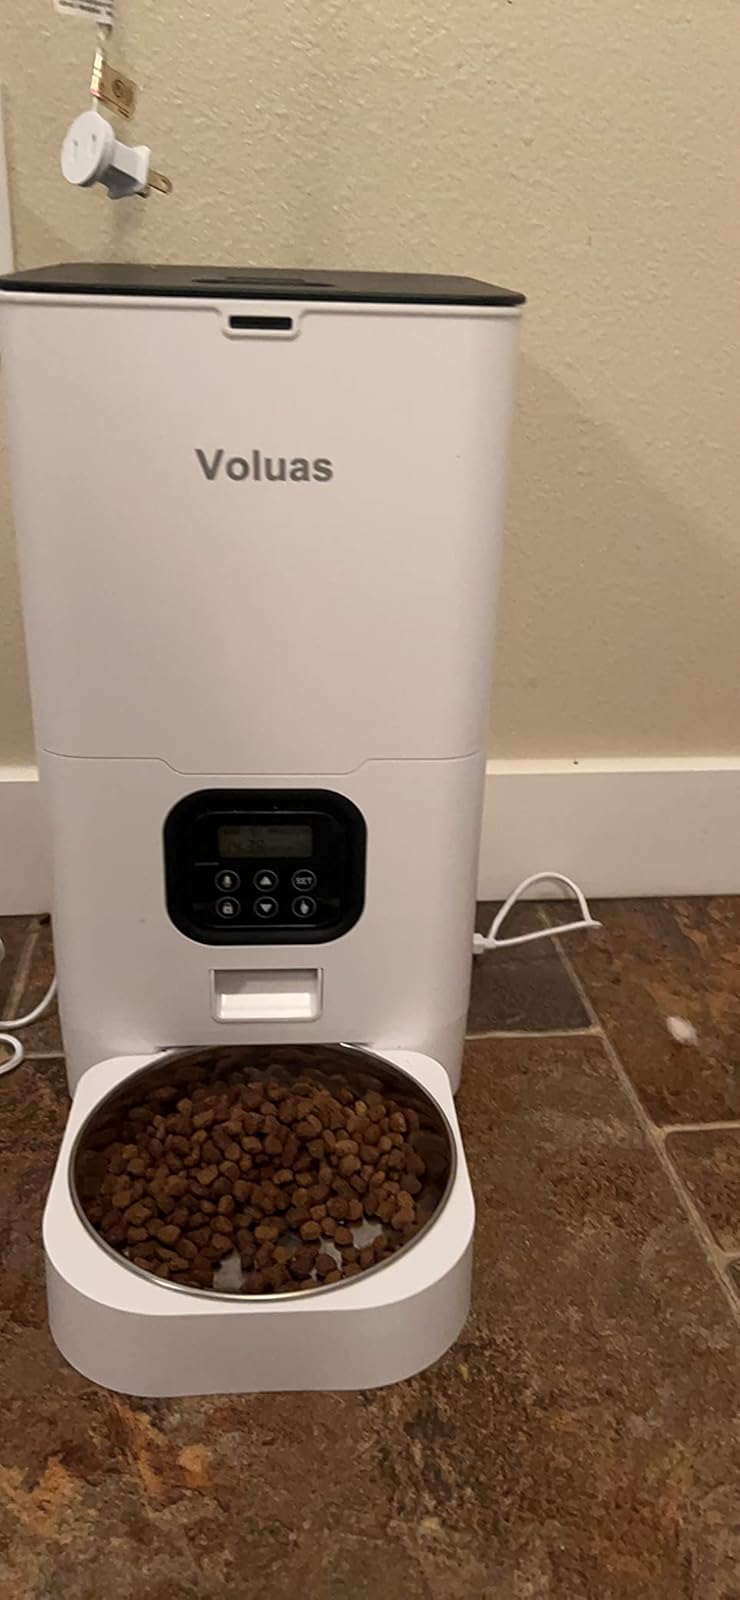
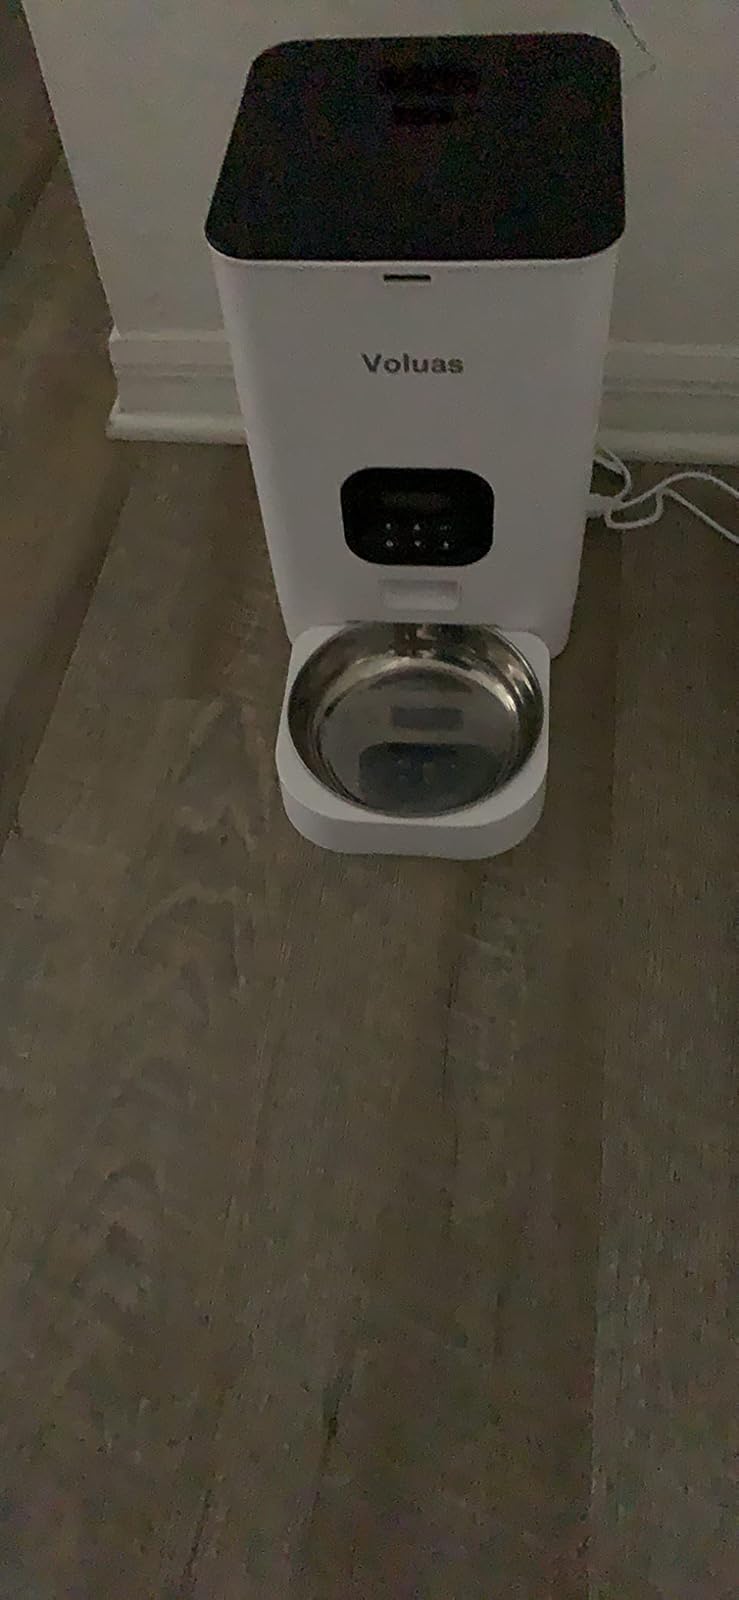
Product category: items_feeder
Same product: yes